Karen Cockburn

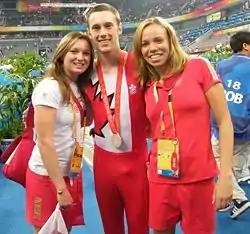
Karen Cockburn (right) at the 2008 Summer Olympics with teammates Rosannagh MacLennan (left) and Jason Burnett (center)

At the 2007 Canadian Trampoline Championships in Regina, Saskatchewan, Cockburn took first place, edging out MacLennan by 2.5 points with a score of 106.90 in the Women's Senior Individual trampoline category. In the category of synchronized trampoline, Cockburn and MacLennan won the gold with a score of 131.70.